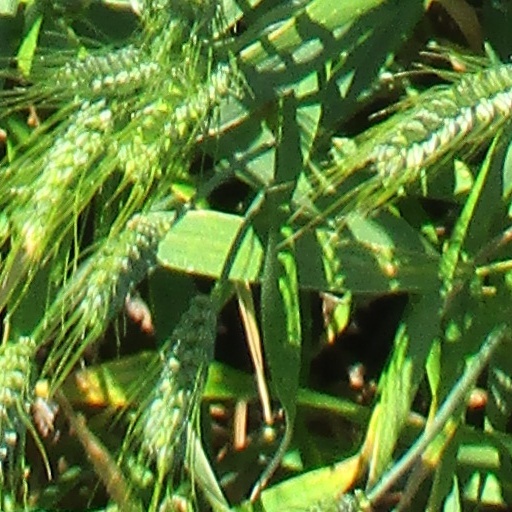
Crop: wheat